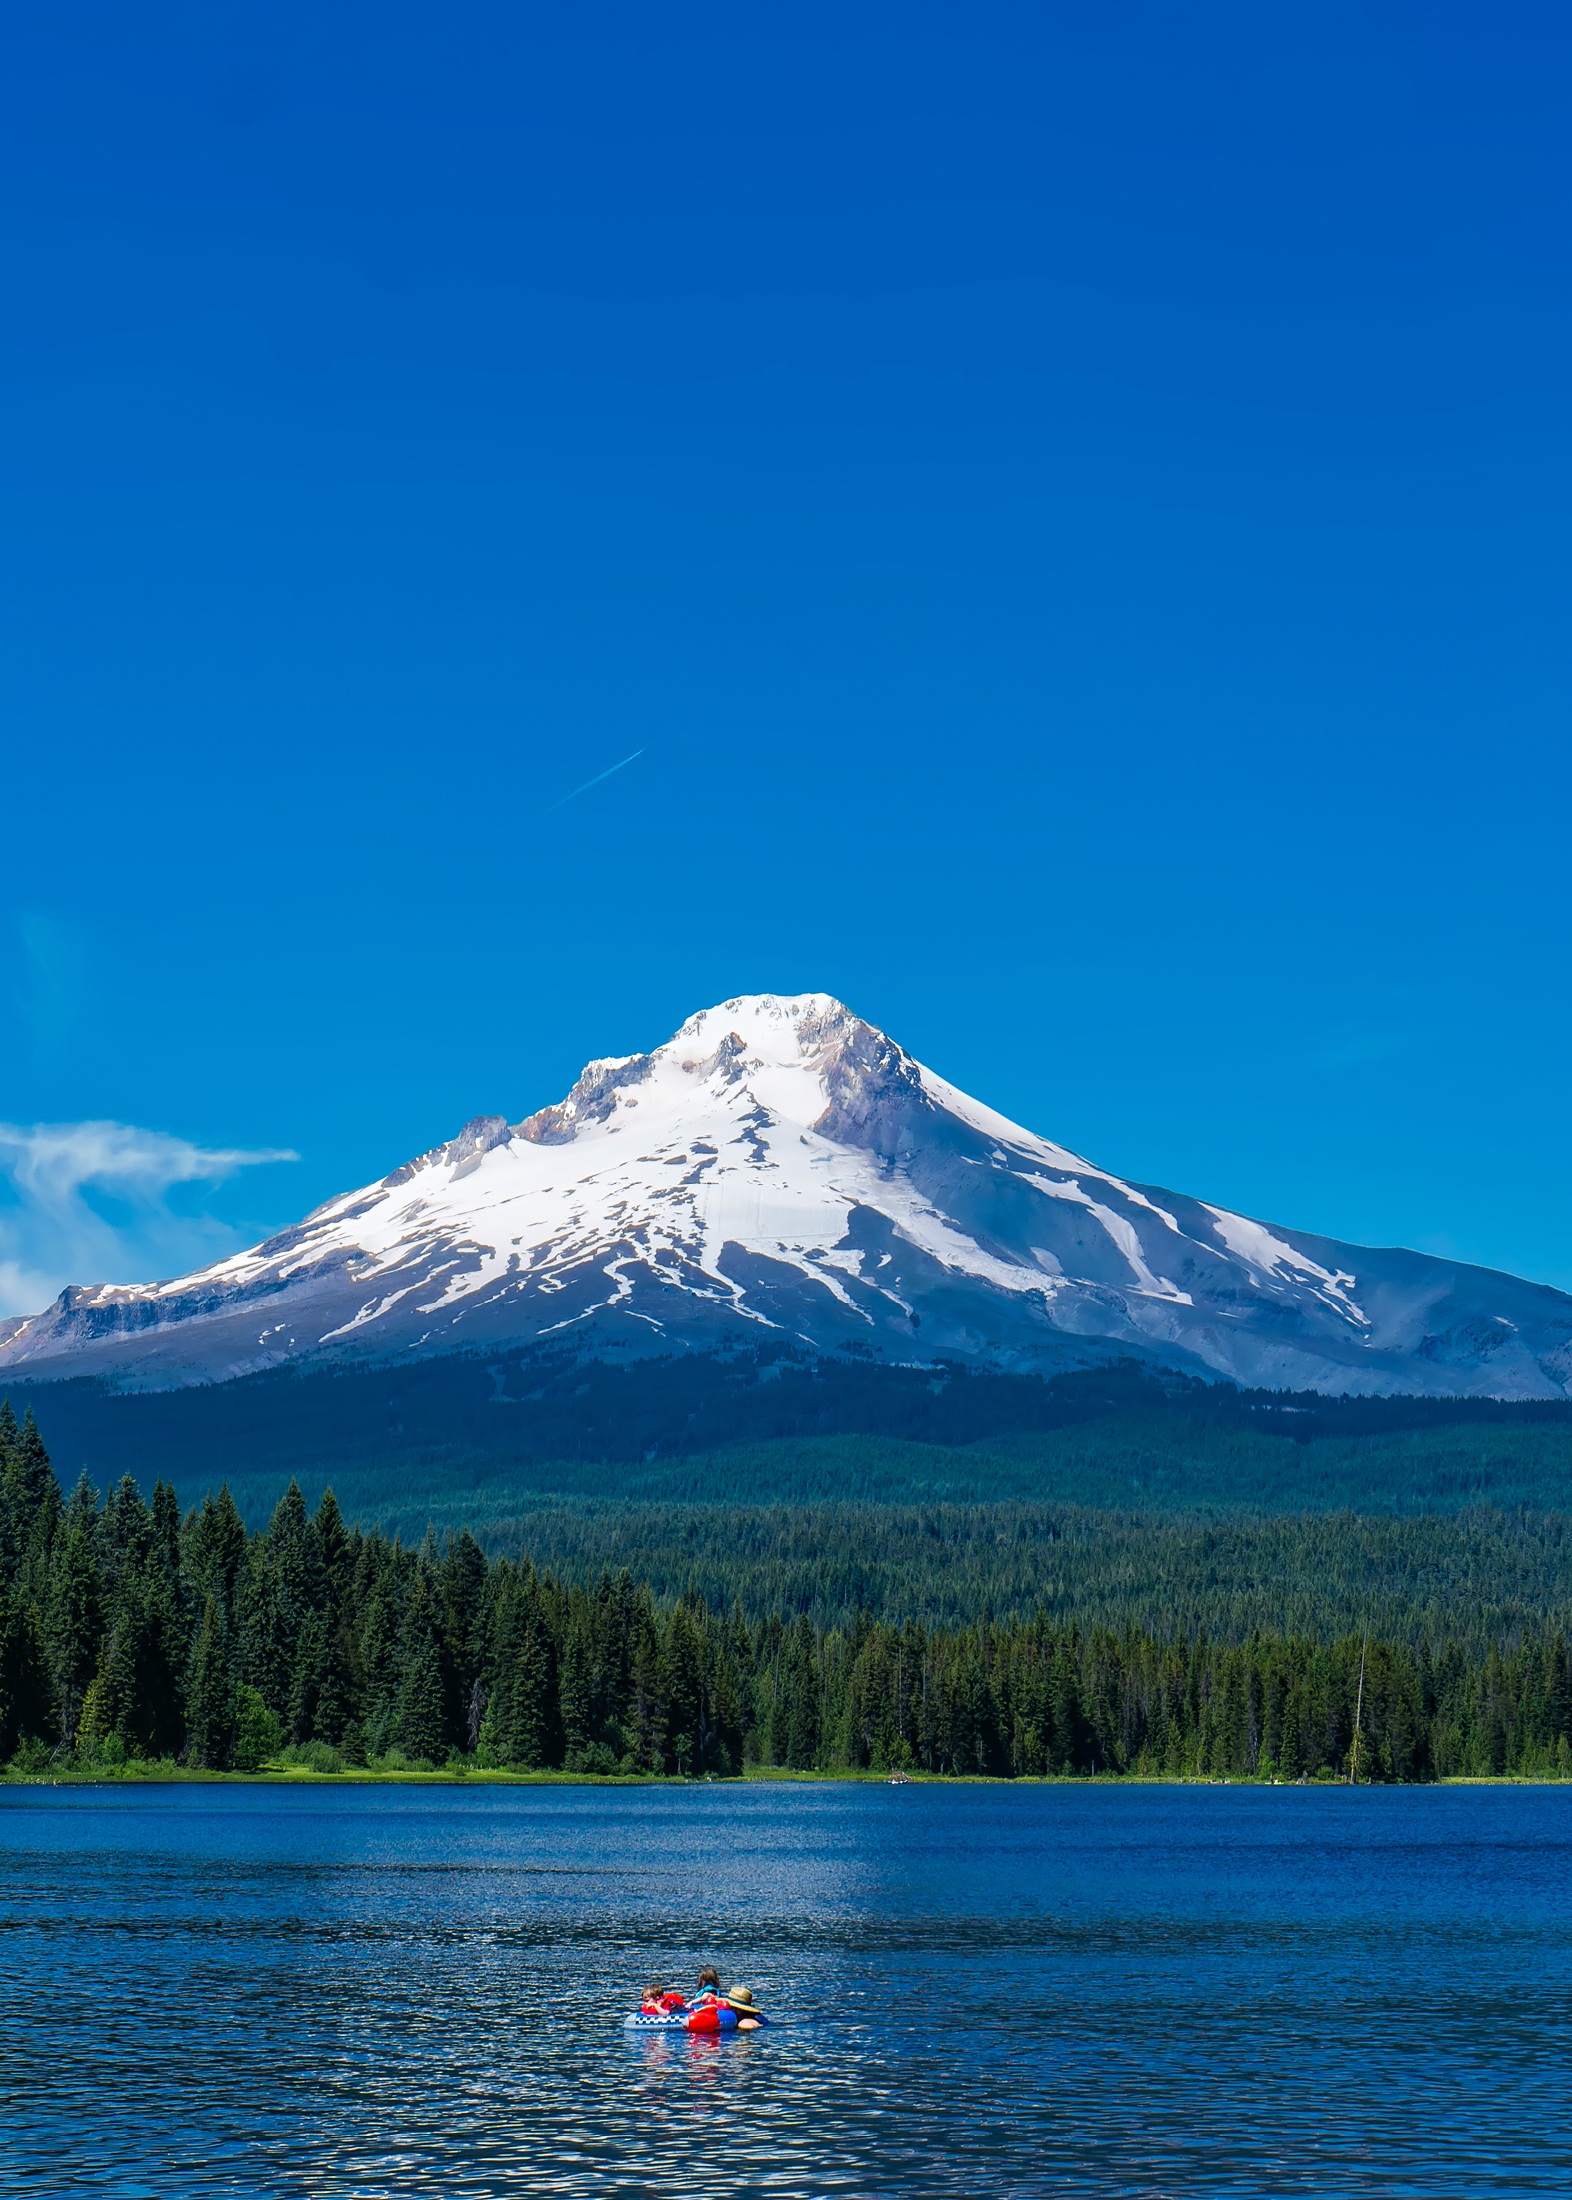
landscape, water, nature, forest, wilderness, mountain, snow, cloud, lake, mountain range, country, summer, vacation, rural, vehicle, scenic, holiday, volcano, fjord, trees, outdoors, woods, hdr, reflections, loch, oregon, raft, landform, mount hood, trillium lake, geographical feature, mountainous landforms